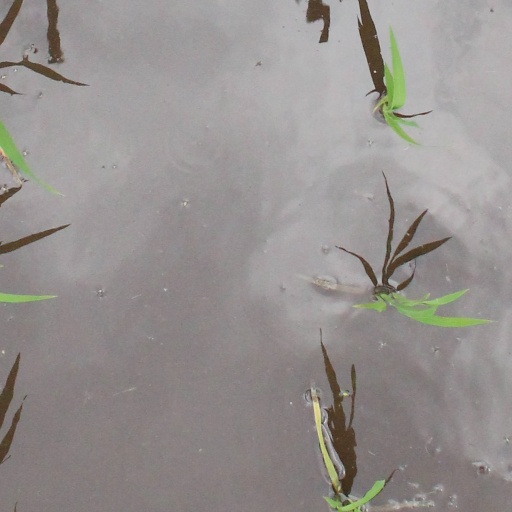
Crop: rice